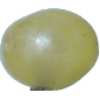
Label: Grape White 1